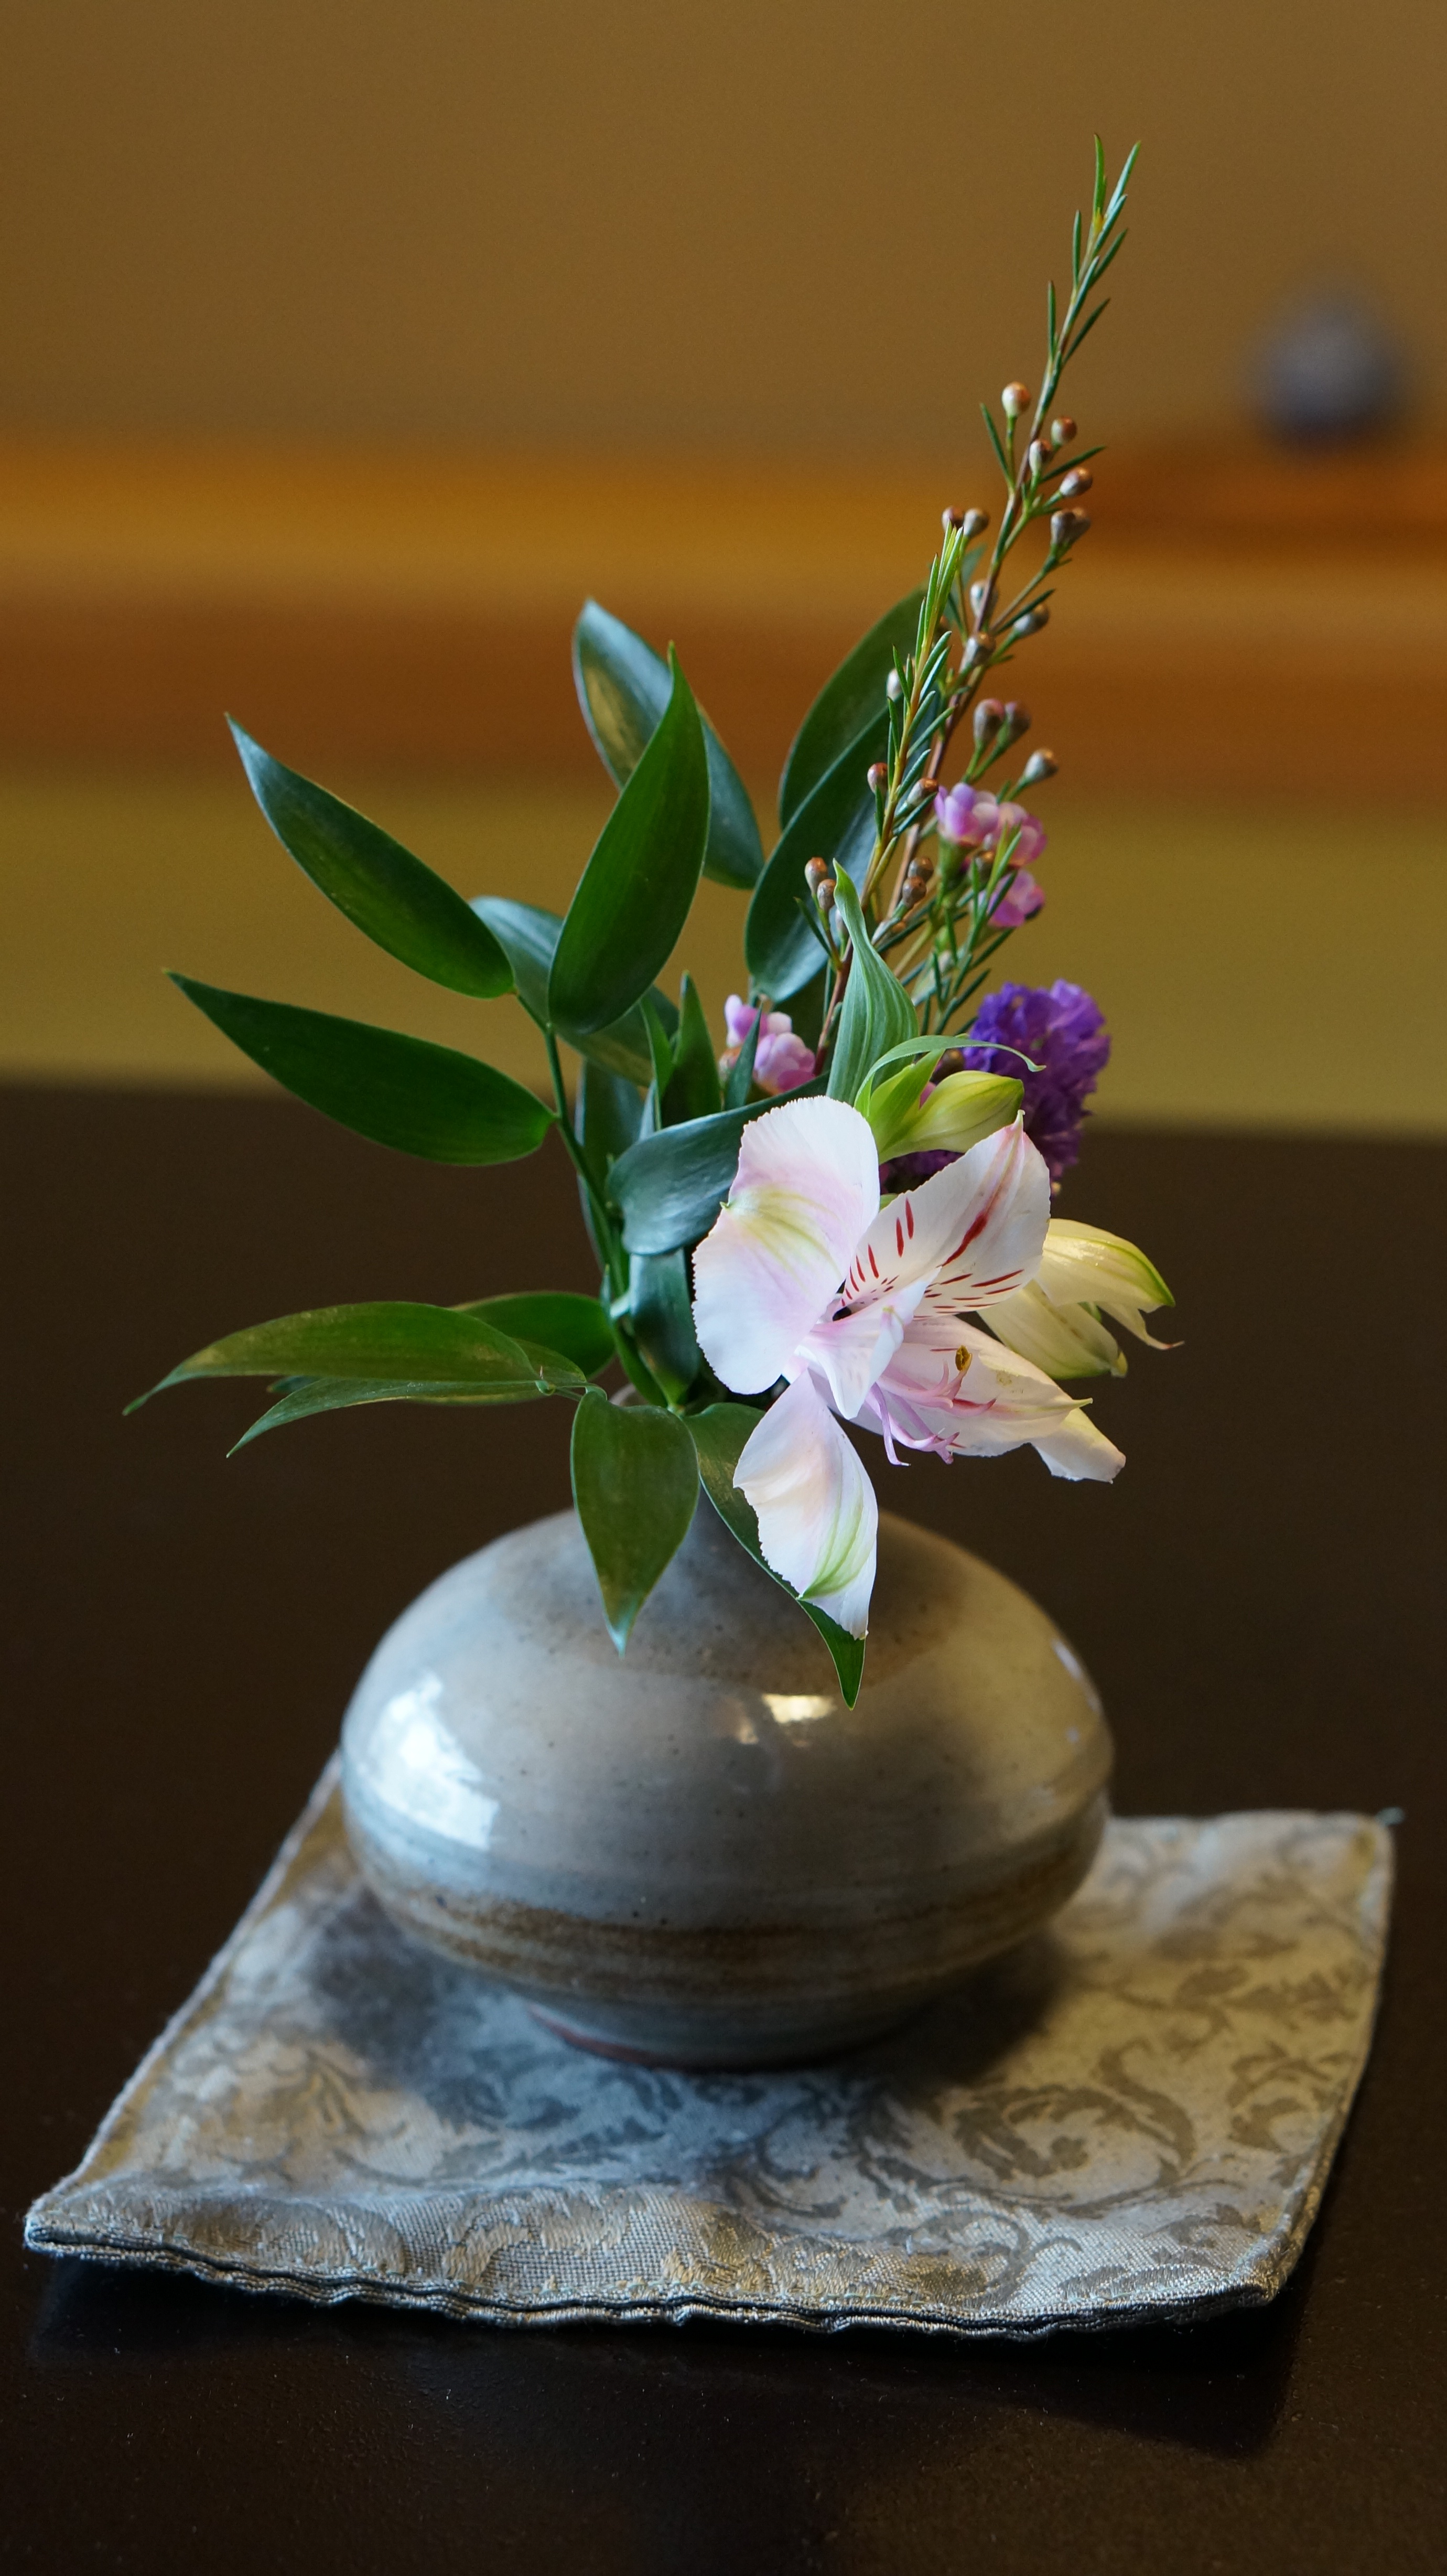
plant, flower, vase, decoration, flora, still life, art, floristry, flower bouquet, ikebana, floral design, centrepiece, flower arranging